Williamsport, Pennsylvania

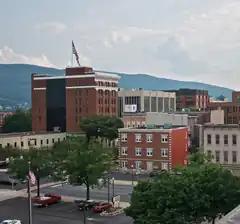
Downtown Williamsport

The Flood of March 17–18, 1936 caused the river to crest at 33.9'. Flood waters reached High Street. It was known locally as the Hello, Al flood because Al Glaes, operating a short-wave radio station from his home on High Street, kept the city in touch with the rest of the world after the flood disrupted electricity and telephone service.